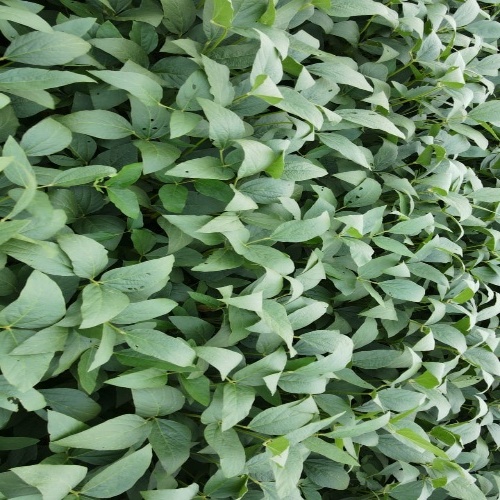
Label: Diabrotica_speciosa